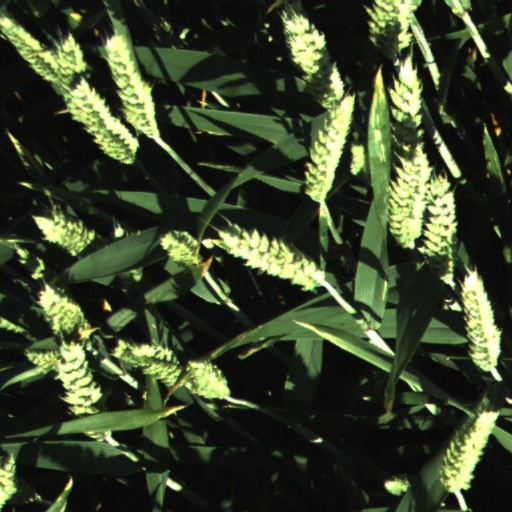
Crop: wheat